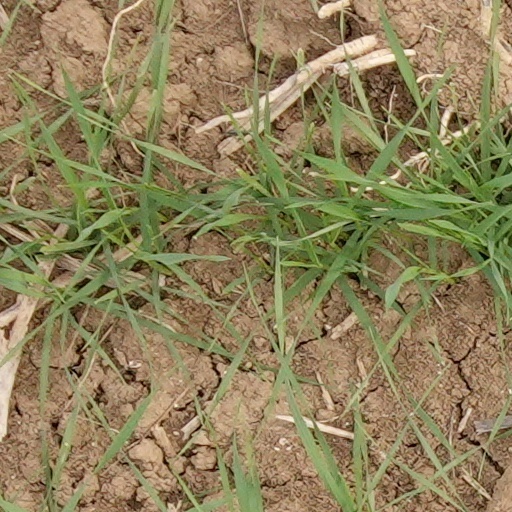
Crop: wheat